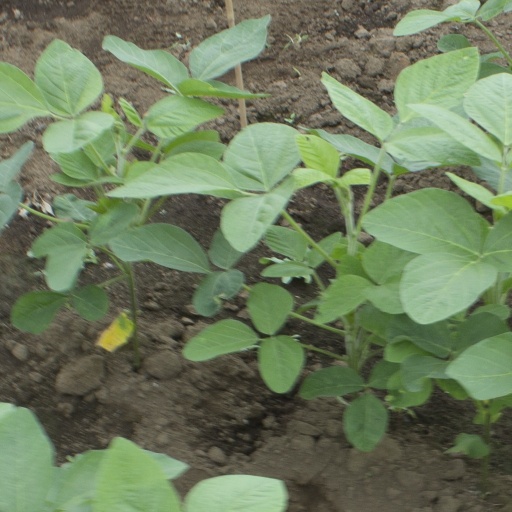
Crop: soybean